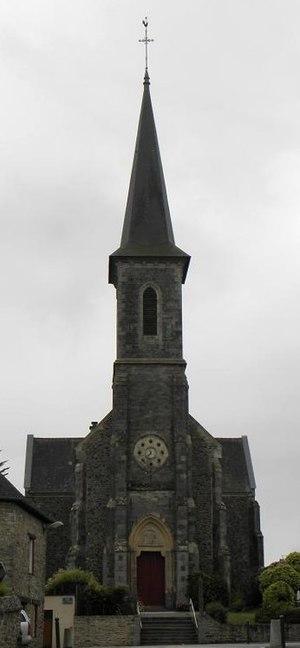
L'église Saint-Pierre de Marpiré (35).
Marpiré est une commune française située dans le département d'Ille-et-Vilaine en région Bretagne, peuplée de 1 053 habitants.